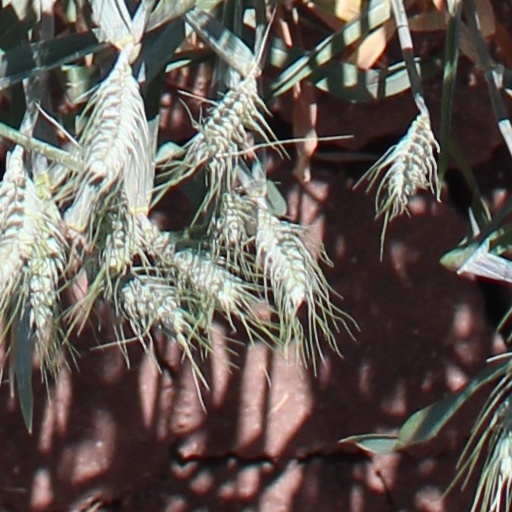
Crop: wheat